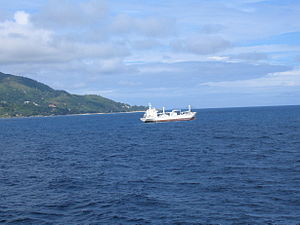
Køleskib
Køleskib Marsopa
Ligesom et stykgodsskib har et køleskib mange lastrum og mellemdæk, hvor gods kan anbringes og surres. Godset er fx frugt eller grøntsager, og er typisk pakket på paller. Lastrummene er alle forsynet med køleanlæg. Mange moderne køleskibe har lastearrangementer bestående af kraner. Da køleskibe transporterer letfordærveligt gods, bygges skibene som hurtigtsejlende skibe, for at minimere transporttiden.